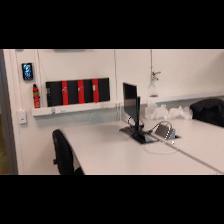
Label: NonHuman